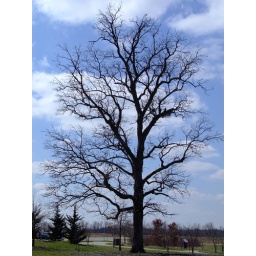
The grass is out but the trees are still in a state of undress.